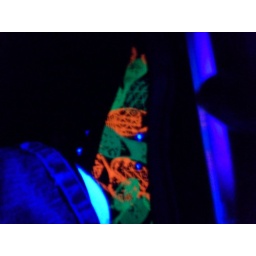
My shoe glows under black lights =)